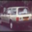
Label: automobile